Akito Tsuda

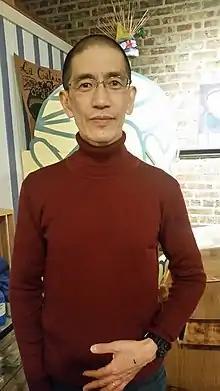
Tsuda in 2017 at La Catrina Cafe in Chicago

is a Japanese photographer. Tsuda has published works focused on subjects in Chicago, Osaka, and Tokyo. His work has been exhibited in Japan, Italy, and the United States. He has been recognized for his work documenting the Latino residents of the Pilsen neighborhood of Chicago in the early 1990s.